Dead Heat Scramble

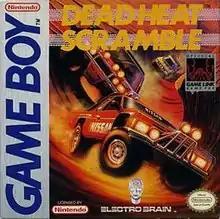
North American cover art

is a 1990 arcade racing game developed by Copya System and published by Electro Brain in North America and Copya System in Japan for the Game Boy.